Puddletown

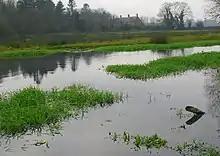
Old watermeadows on the River Piddle northwest of Puddletown at Druce Farm

Records from 1801 show that at that time agriculture was the main component of Puddletown's economy, though cottage industry and artisan crafts were also an important element: 596 people in the parish were primarily employed in agriculture, with 221 employed in handicrafts, manufacture and trade. Cottage industry, often undertaken by women and children, was used to supplement agricultural income, though there were fewer opportunities for this after the French Revolution.